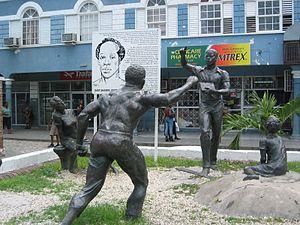
Samuel Sharpe, aussi connu sous le nom de Sam Sharpe, était un esclave jamaïcain qui mena la révolte de 1832.